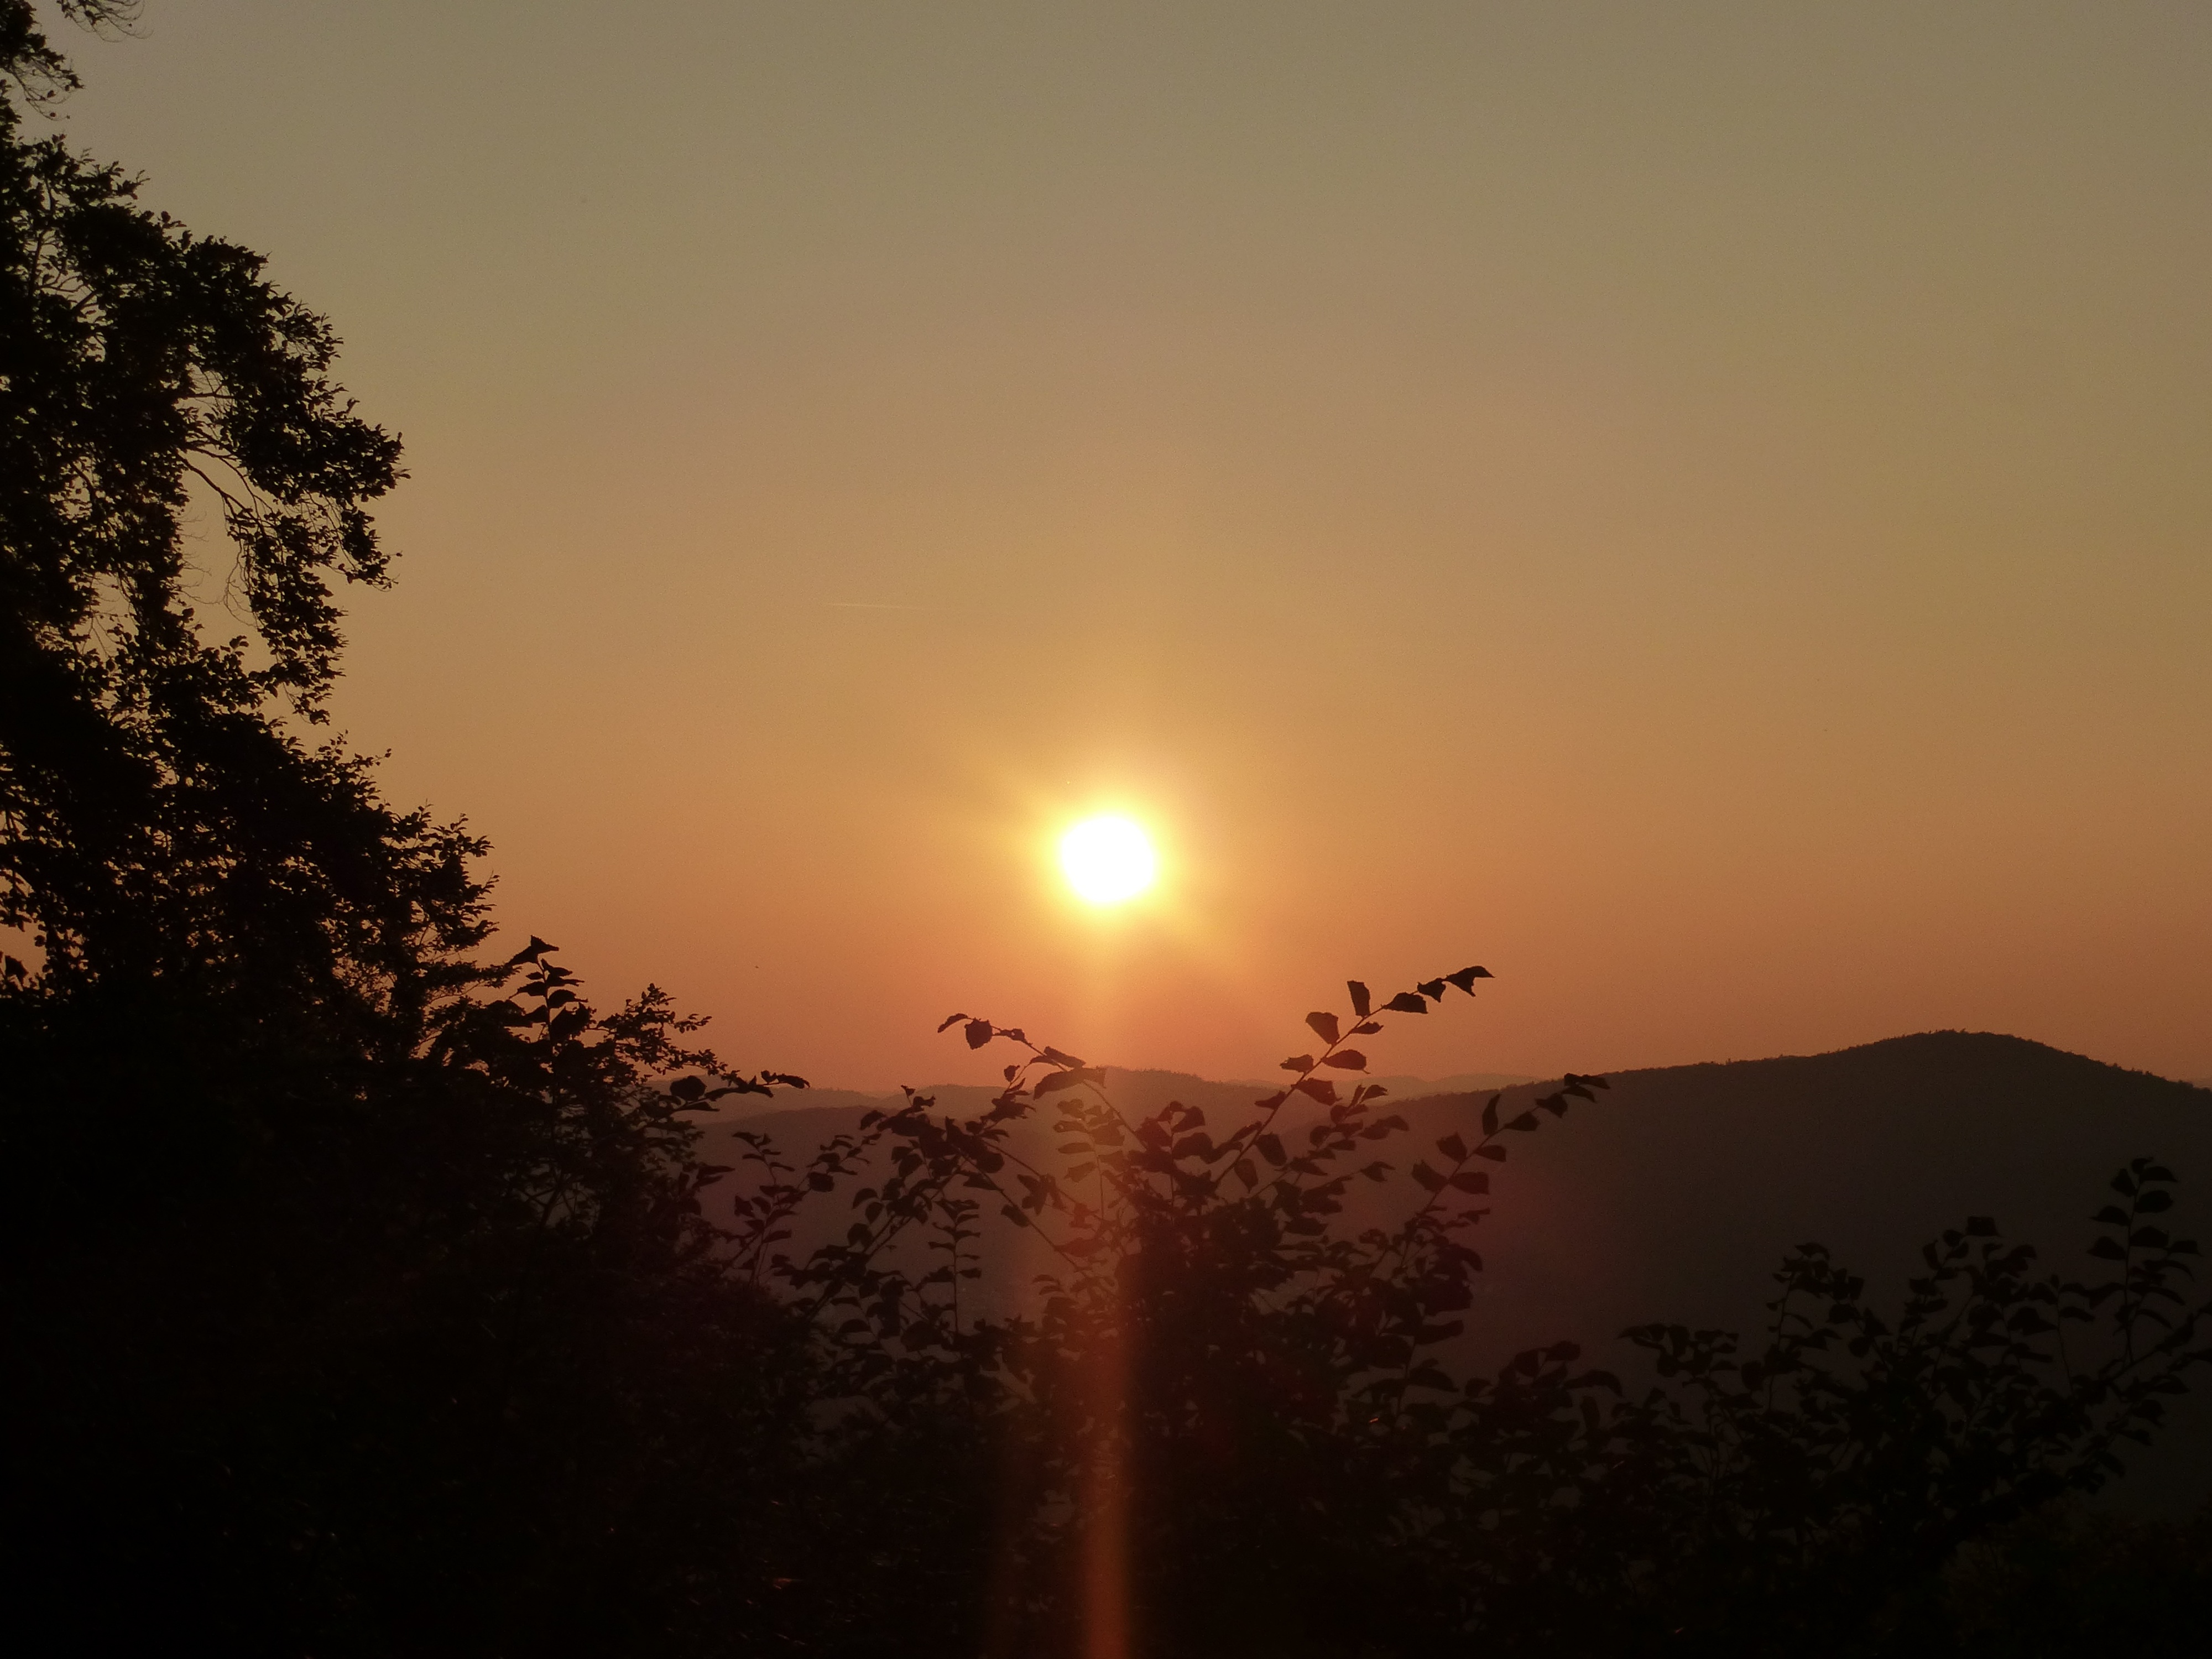
tree, forest, horizon, sky, sun, sunrise, sunset, sunlight, morning, dawn, atmosphere, dusk, evening, mountains, afterglow, evening sky, orange sky, astronomical object, orange sun, red sky at morning